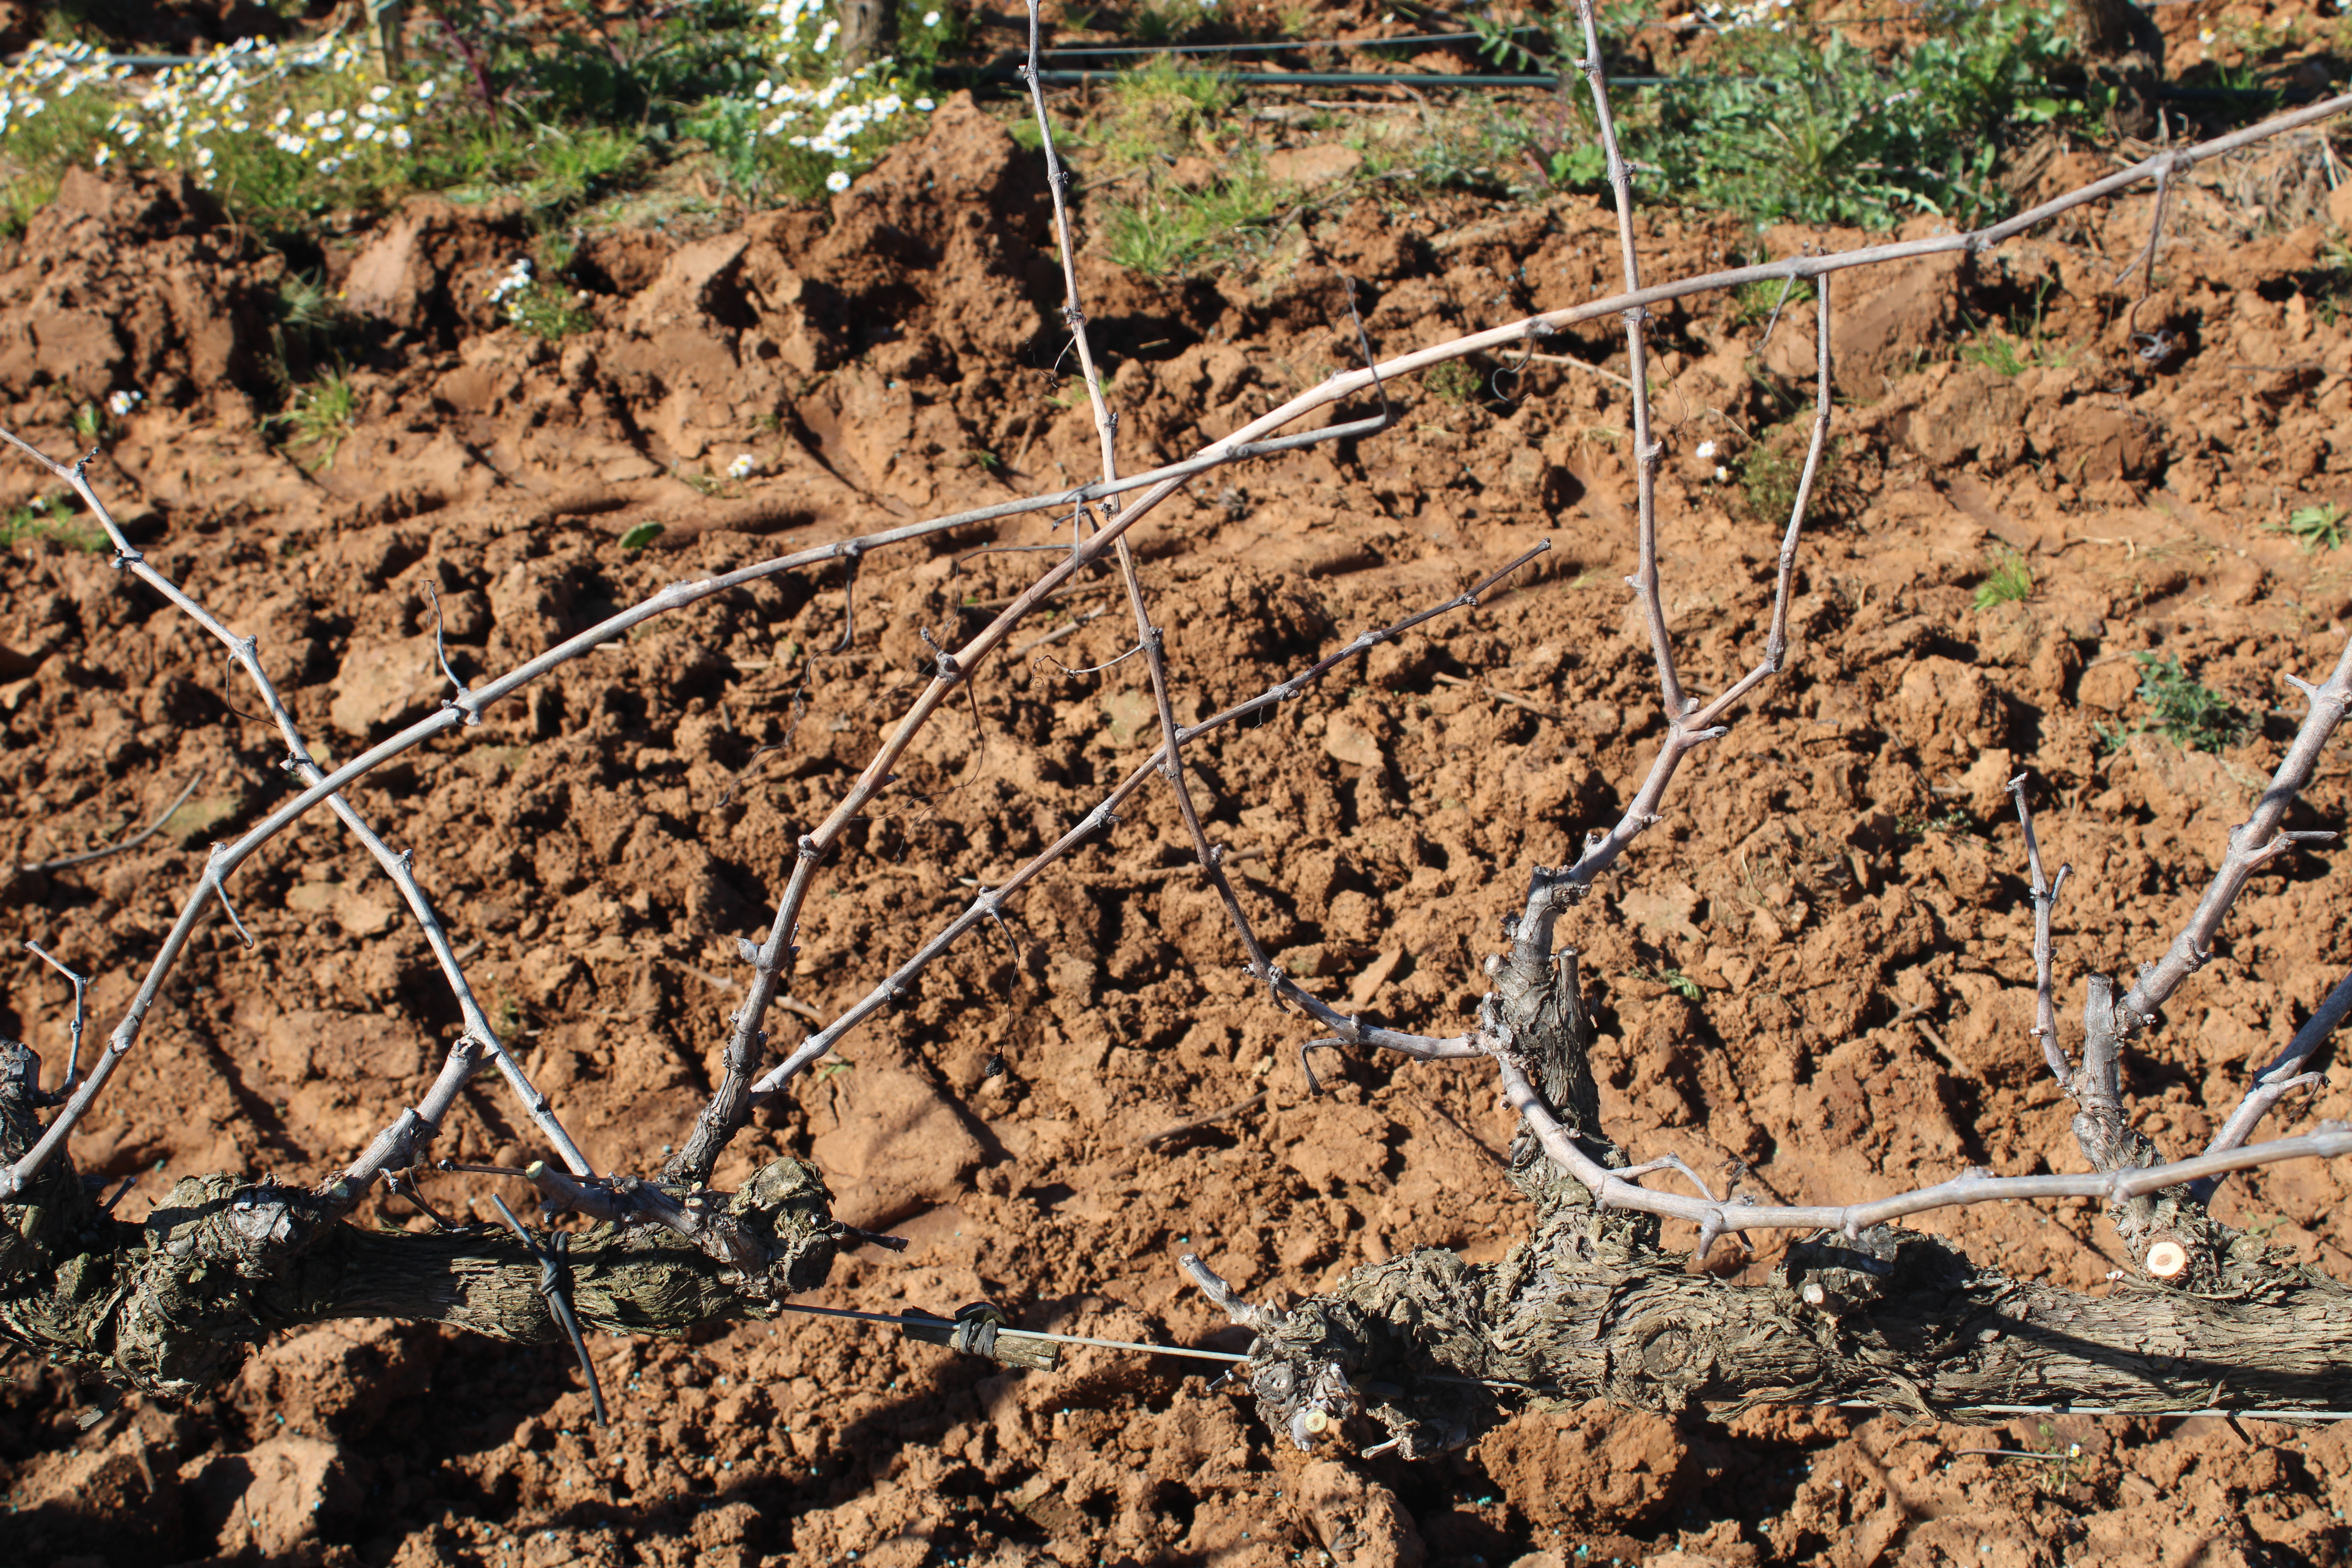
Unpruned shoots: 10
Pruned shoots: 2
Trunks: 3